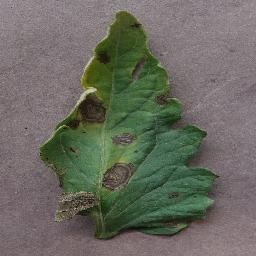
Label: Tomato___Early_blight